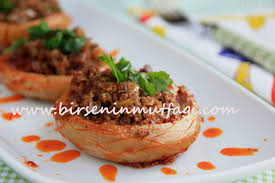
Yemek: enginar